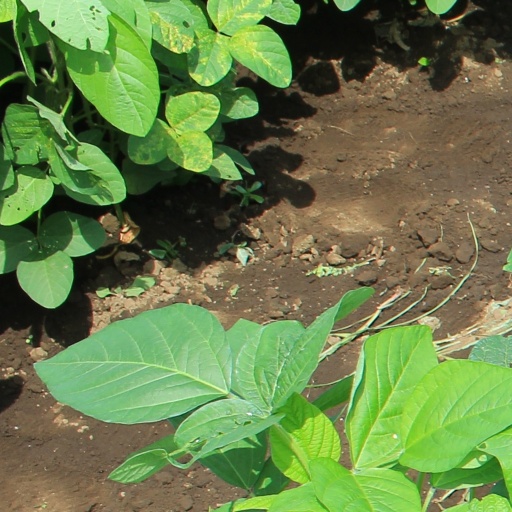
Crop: soybean